Piazza Santa Trinita

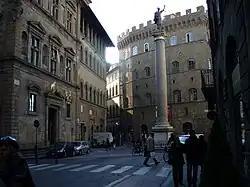
Piazza Santa Trinita

The Piazza Santa Trinita is a triangular square in Florence, Italy, named after the church of Santa Trinita on the west side of the square. The piazza is traversed by the Via de' Tornabuoni. Near the middle of the square is an ancient Roman column known as the Column of Justice due to the sculpture of "Justice" on the top. Several Gothic and Renaissance palaces surround the square, these include: